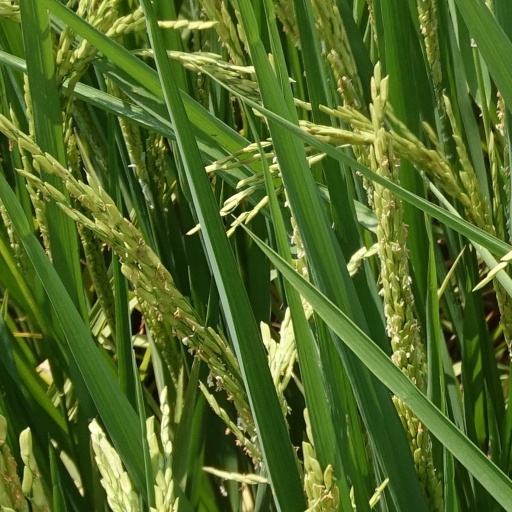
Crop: rice